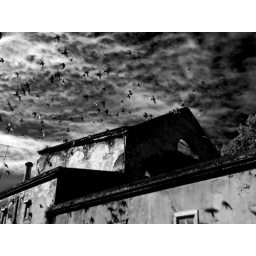
These birds where flying around this old house untill they finally set on the roof.